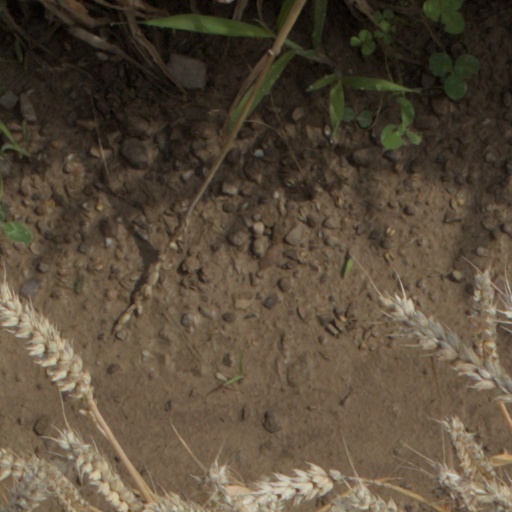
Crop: wheat